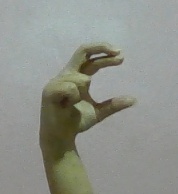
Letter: thal